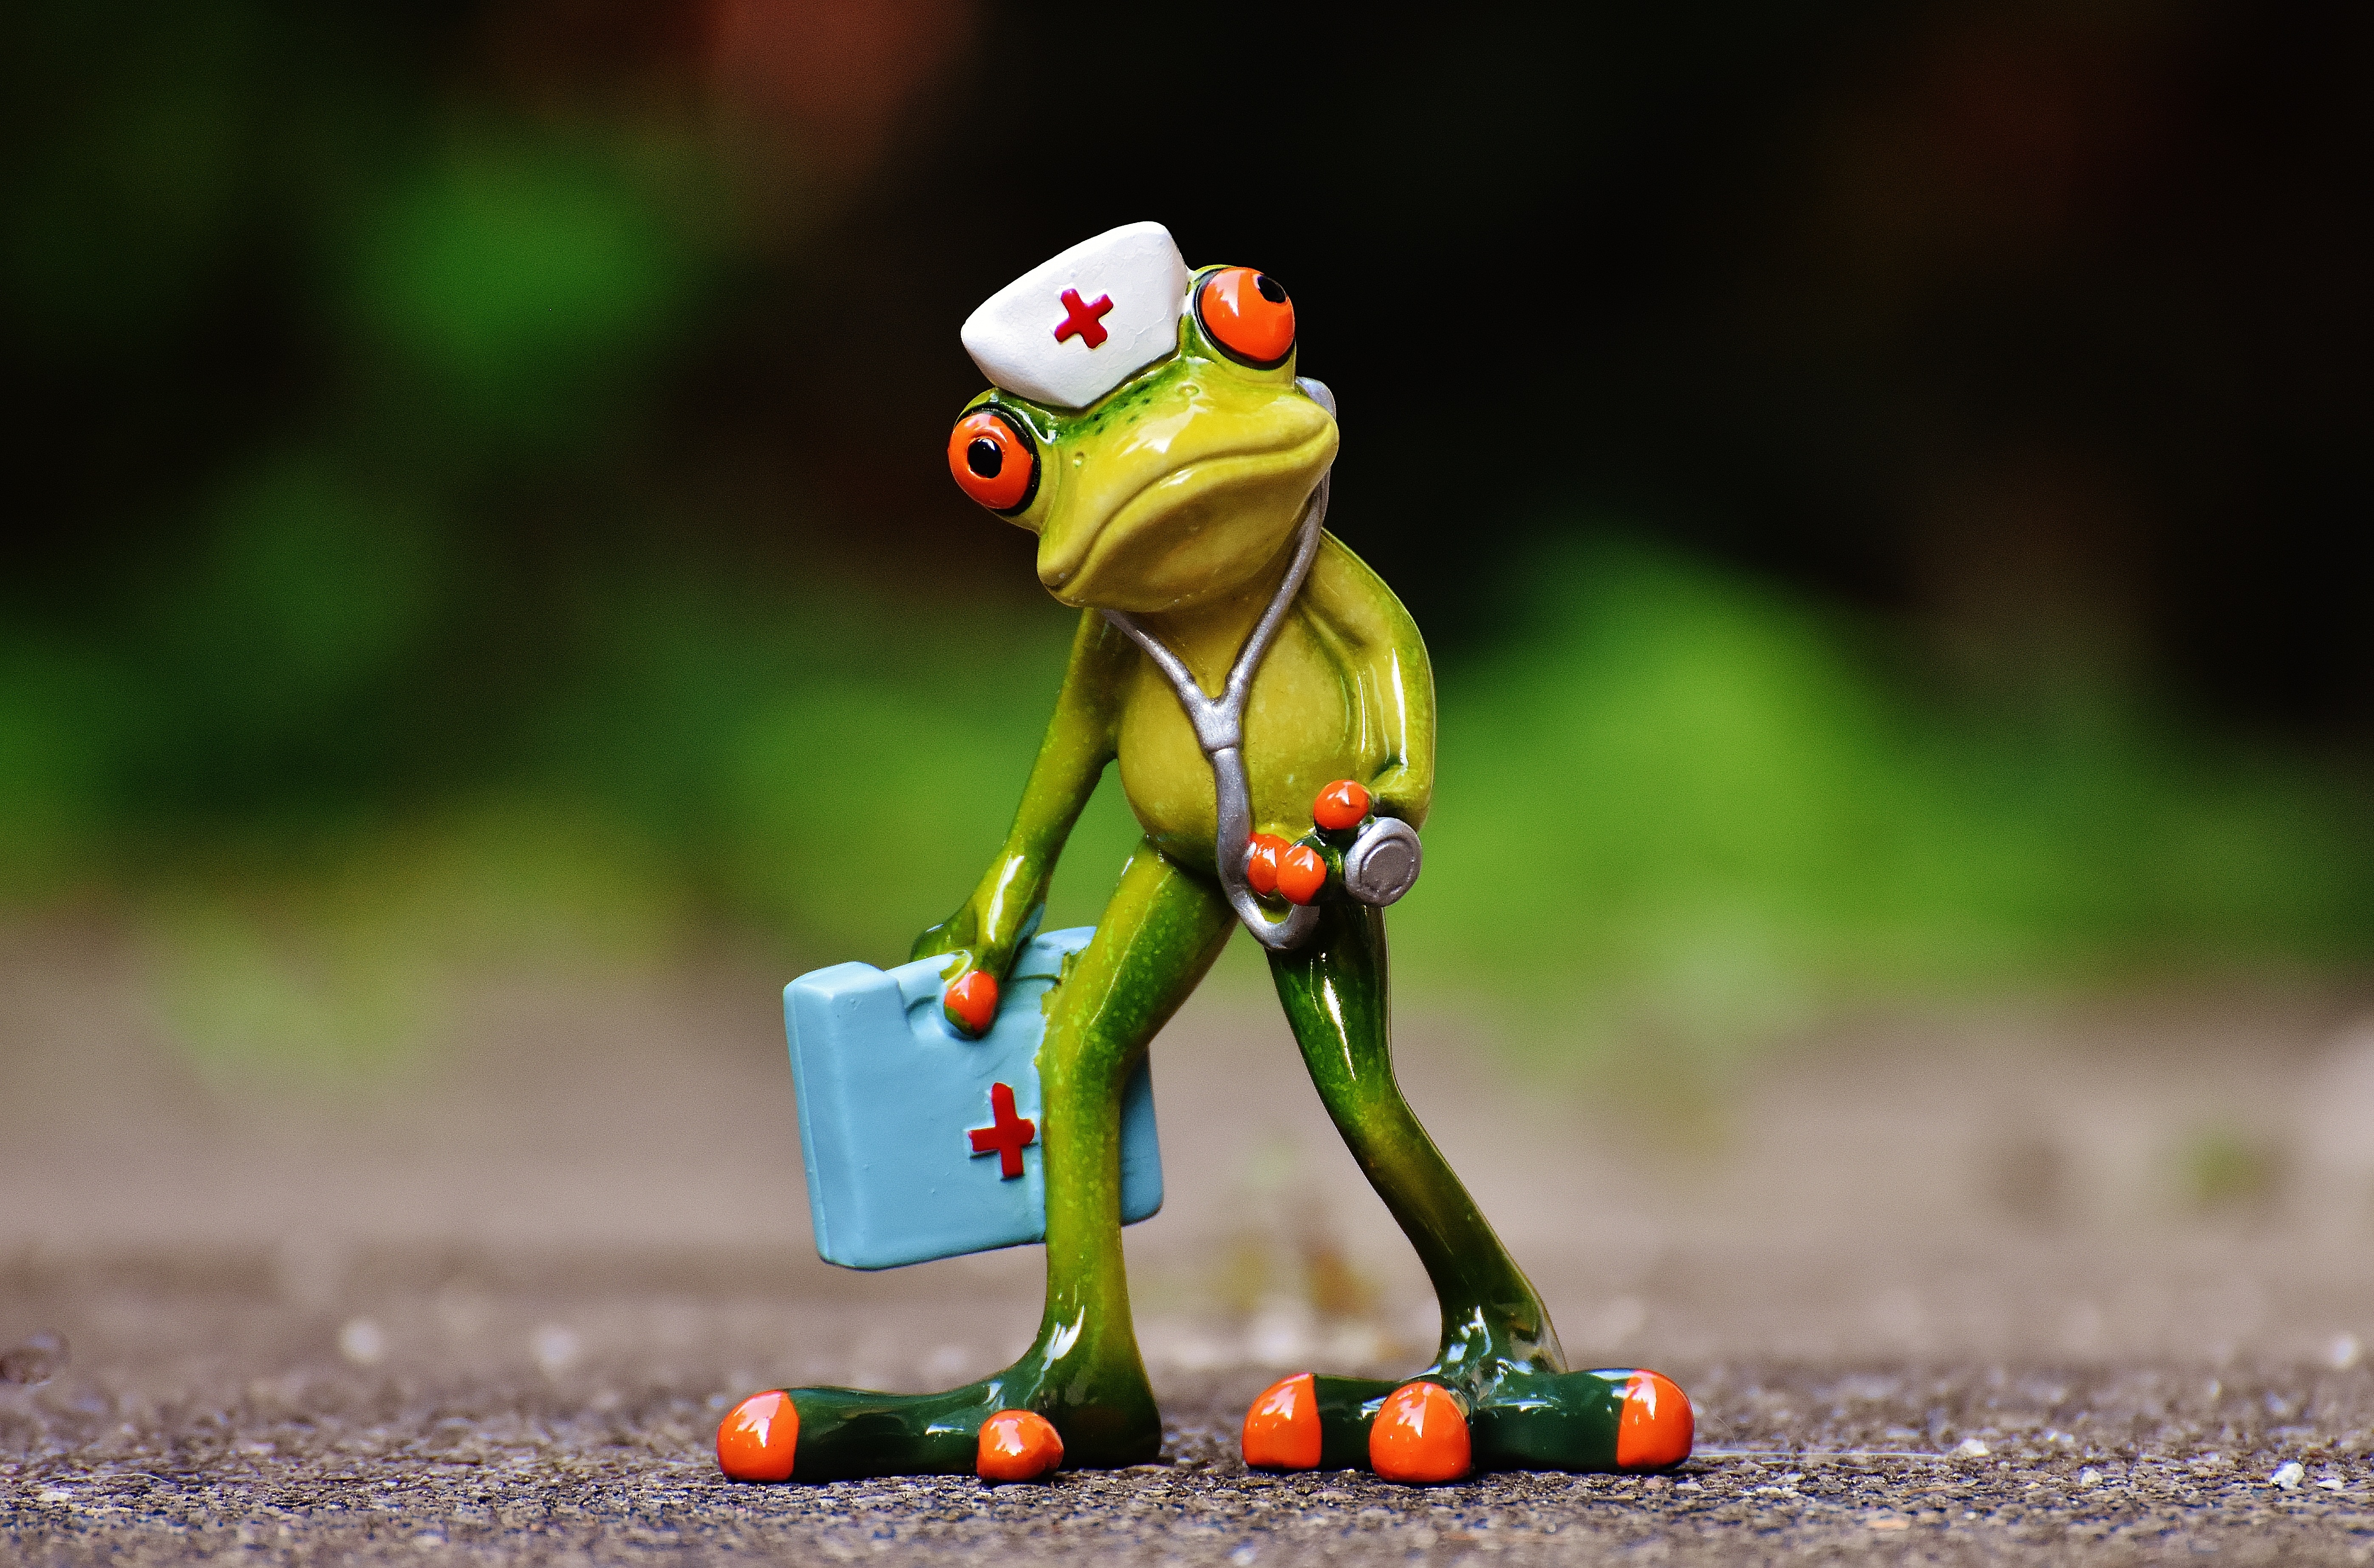
play, sweet, cute, decoration, green, frog, amphibian, toy, fig, funny, nurse, frogs, macro photography, doctor on call